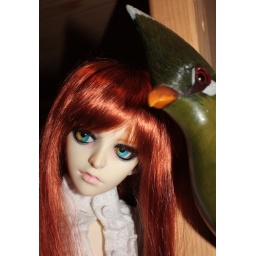
Sinne met this bird in the wall unit and started talking. She can, because she's an elf ;-)